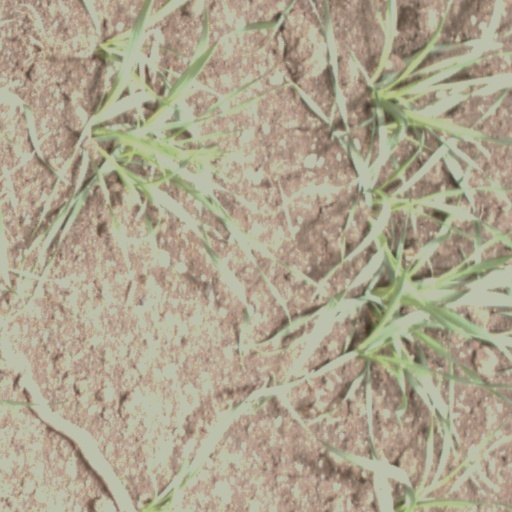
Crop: wheat